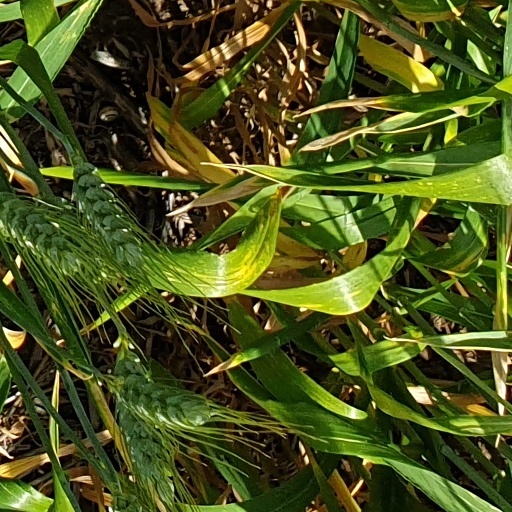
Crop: wheat